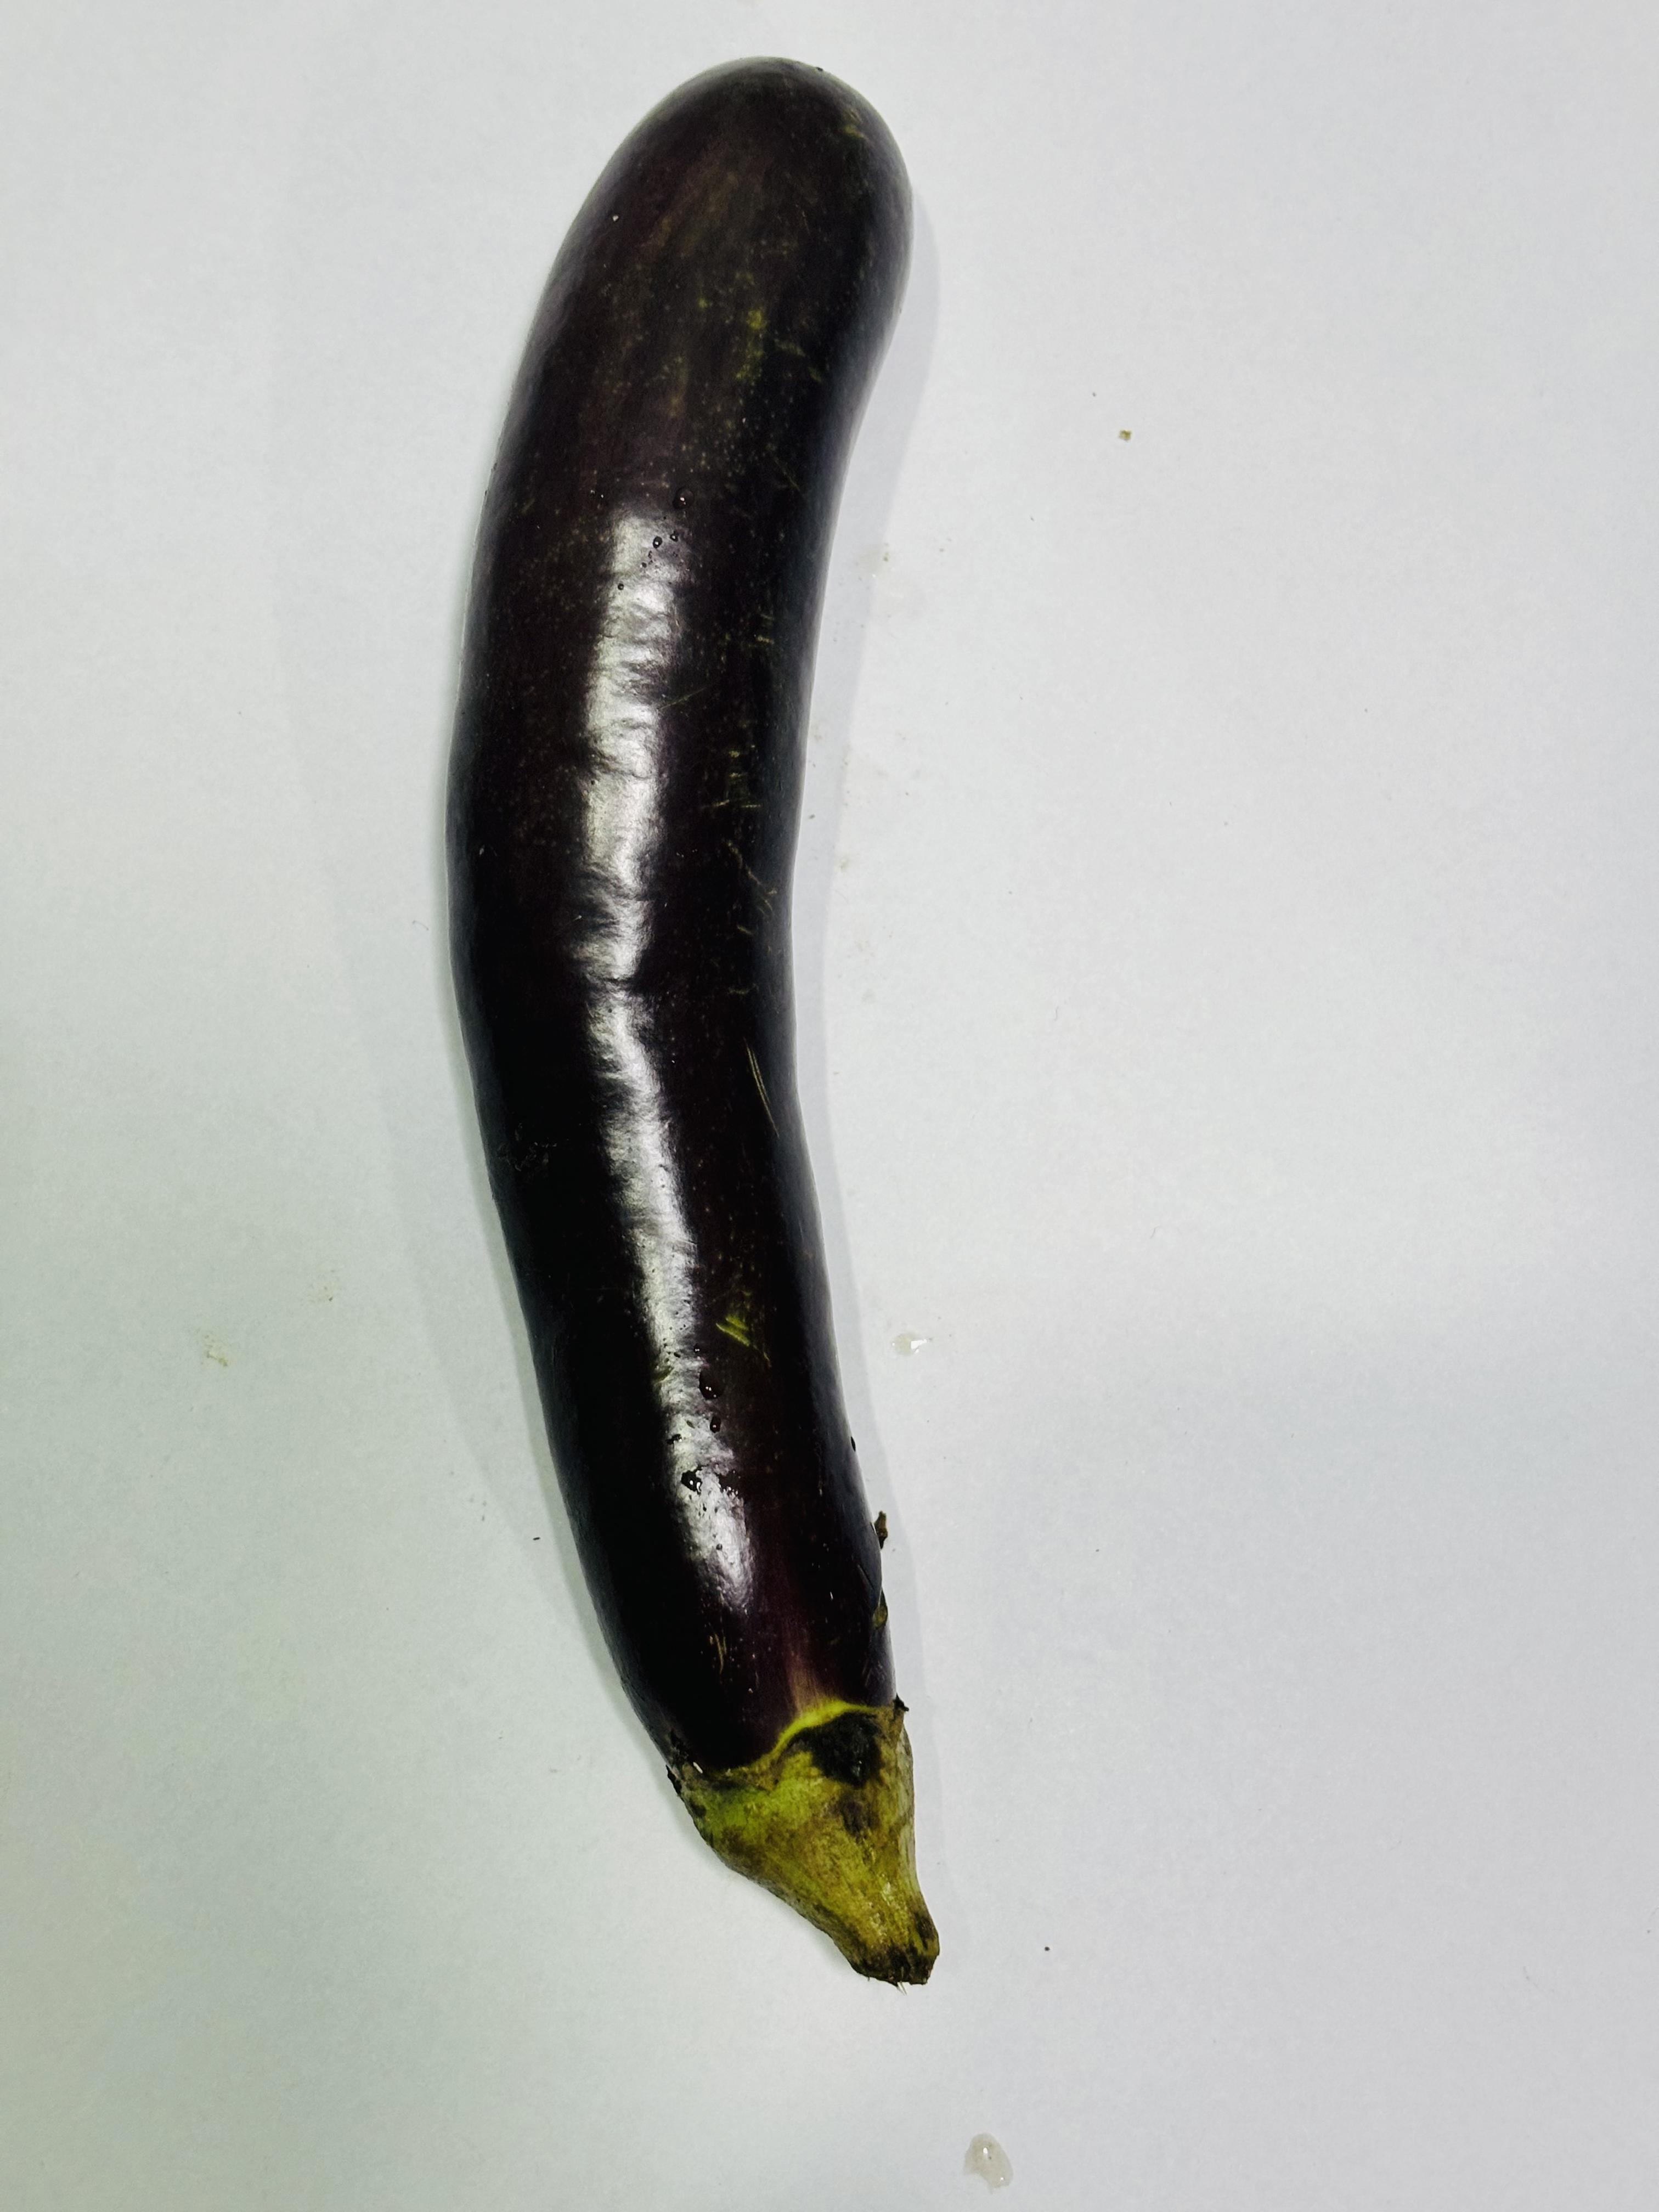
Label: Brinjal